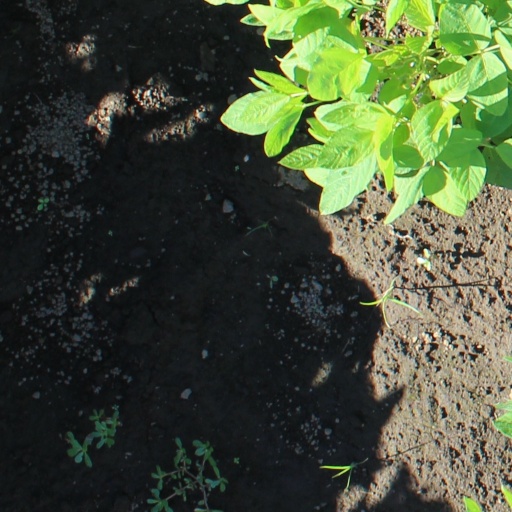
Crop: soybean